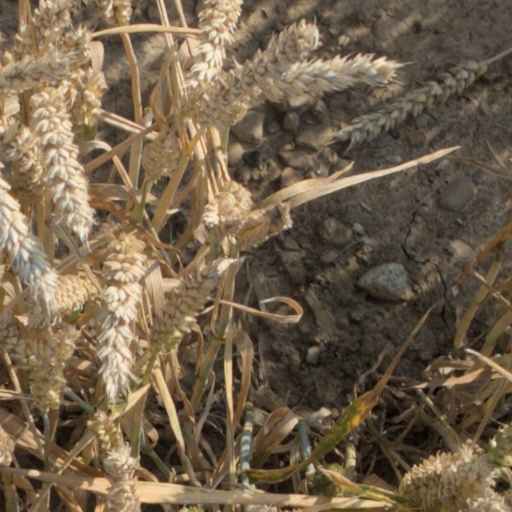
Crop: wheat